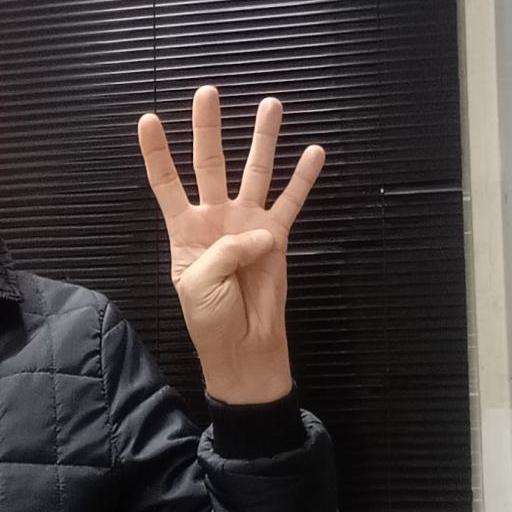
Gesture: four